Mount Merapi

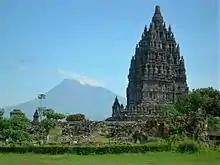
Mount Merapi viewed from 9th-century Prambanan Hindu temple, built during Mataram Kingdom era

Merapi is the youngest in a group of volcanoes in southern Java. It is situated at a subduction zone, where the Indo-Australian plate is subducting under the Sunda plate. It is one of at least 129 active volcanoes in Indonesia, part of the volcano is located in the Southeastern part of the Pacific Ring of Fire—a section of fault lines stretching from the Western Hemisphere through Japan and South East Asia. Stratigraphic analysis reveals that eruptions in the Merapi area began about 400,000 years ago, and from then until about 10,000 years ago, eruptions were typically effusive, and the out flowing lava emitted was basaltic. Since then, eruptions have become more explosive, with viscous andesitic lavas often generating lava domes. Dome collapse has often generated pyroclastic flows, and larger explosions, which have resulted in eruption columns, have also generated pyroclastic flows through column collapse.